Cansano

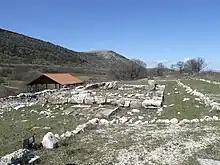
View of the remains of the Italic and Roman town of "Ocriticum"

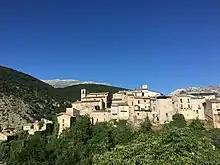
View of Cansano

The demographic history of Cansano is one of the most striking examples of the Italian diaspora, given that its population, starting from the first post-war period, went from just over 1,500 people to the 282 registered in 2014. The emigrants from Cansano mainly went to Canada, the United States, South America and, to a lesser extent, to Australia, New Zealand and Northern Europe. The most common surnames in Cansano are, in descending order of diffusion, Ruscitti, , , and .